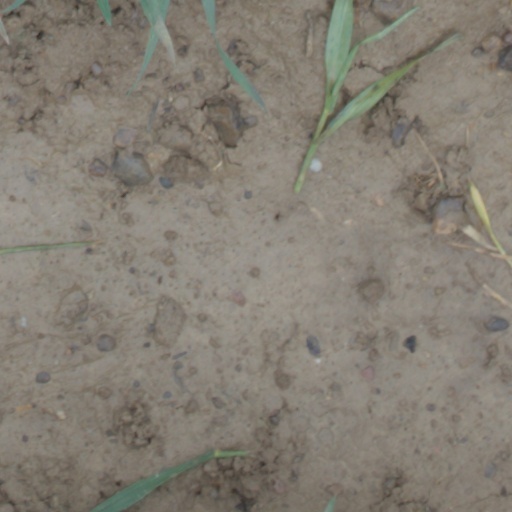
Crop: wheat